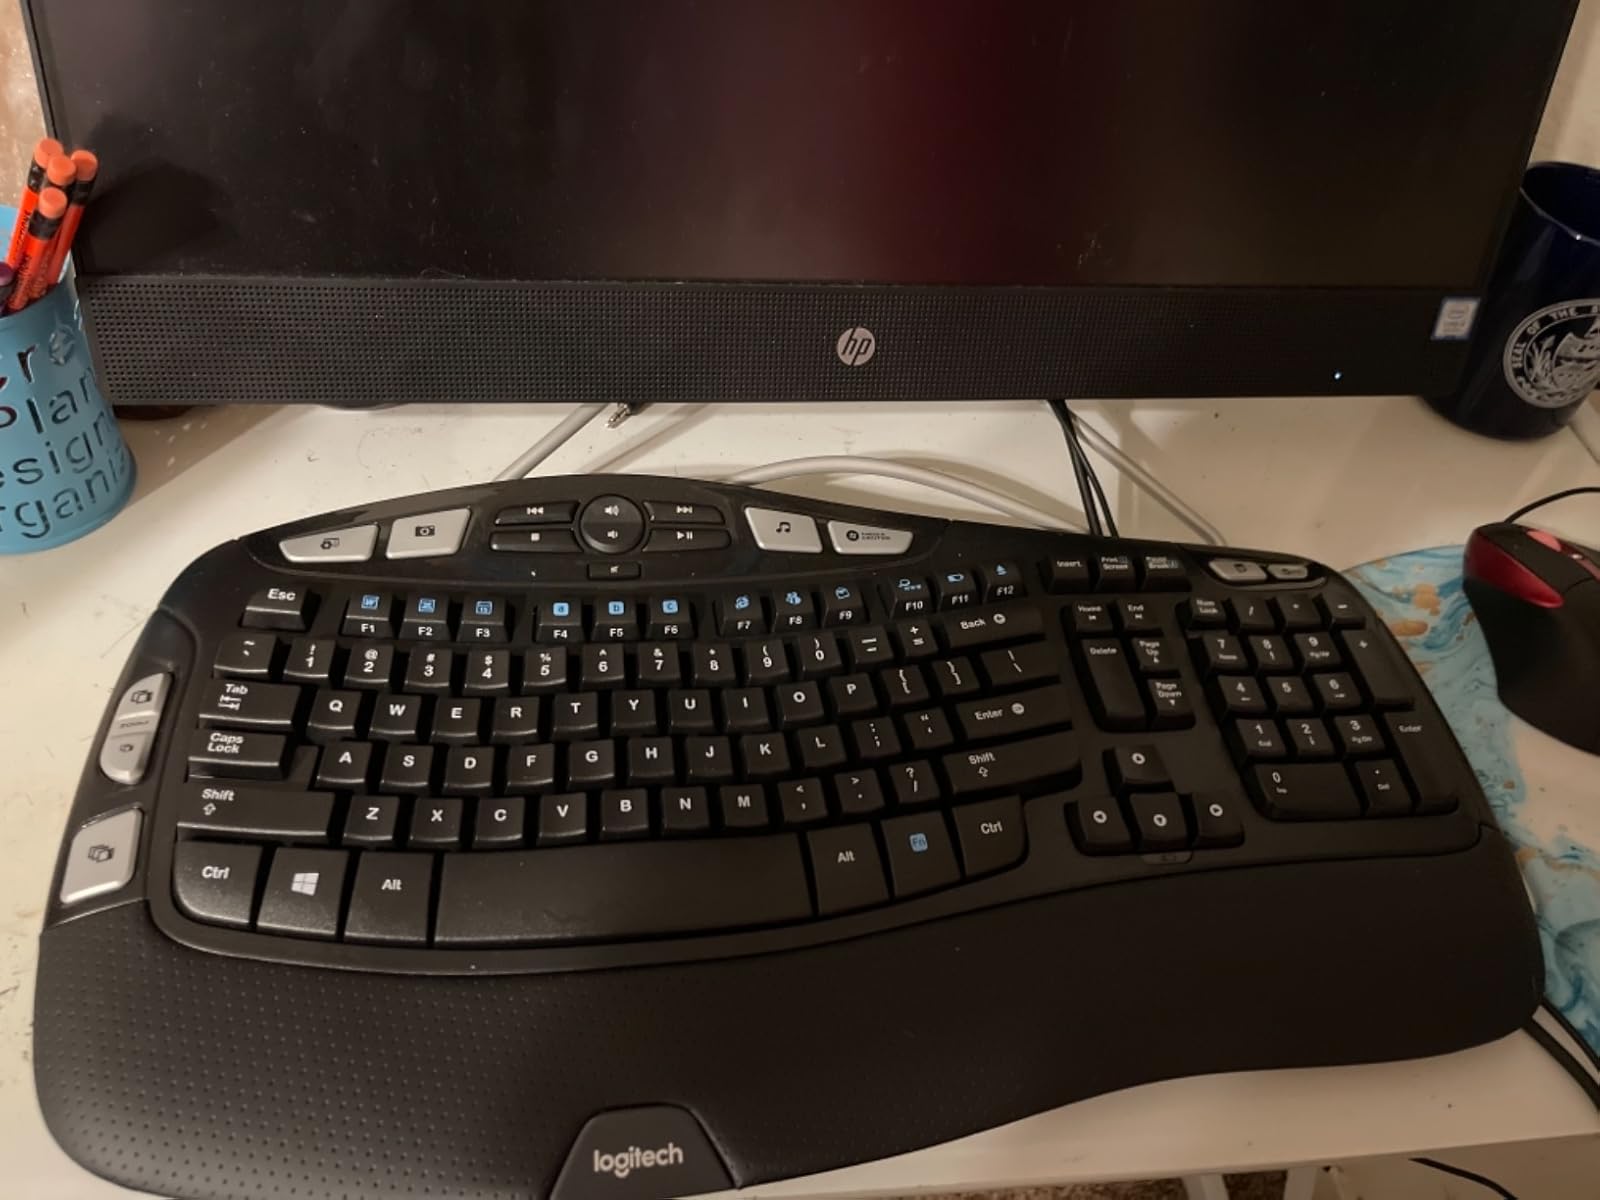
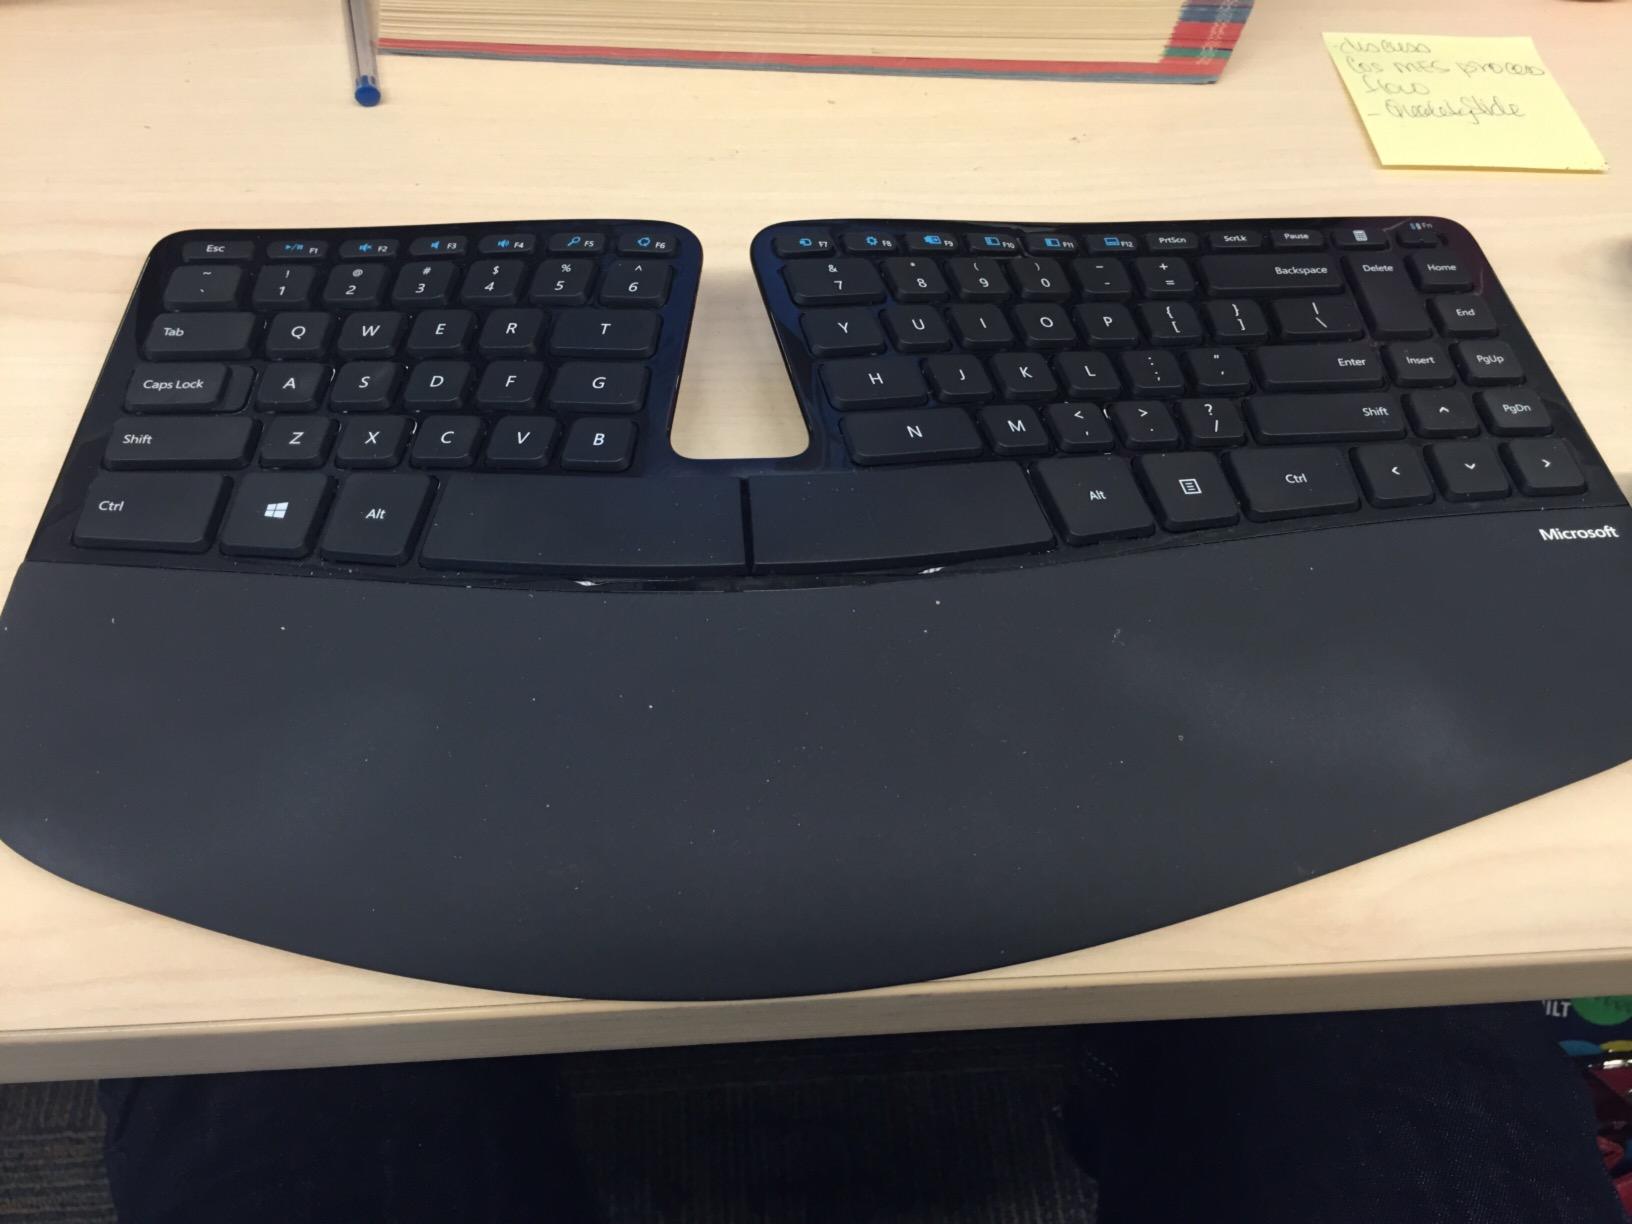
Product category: keyboard
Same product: no